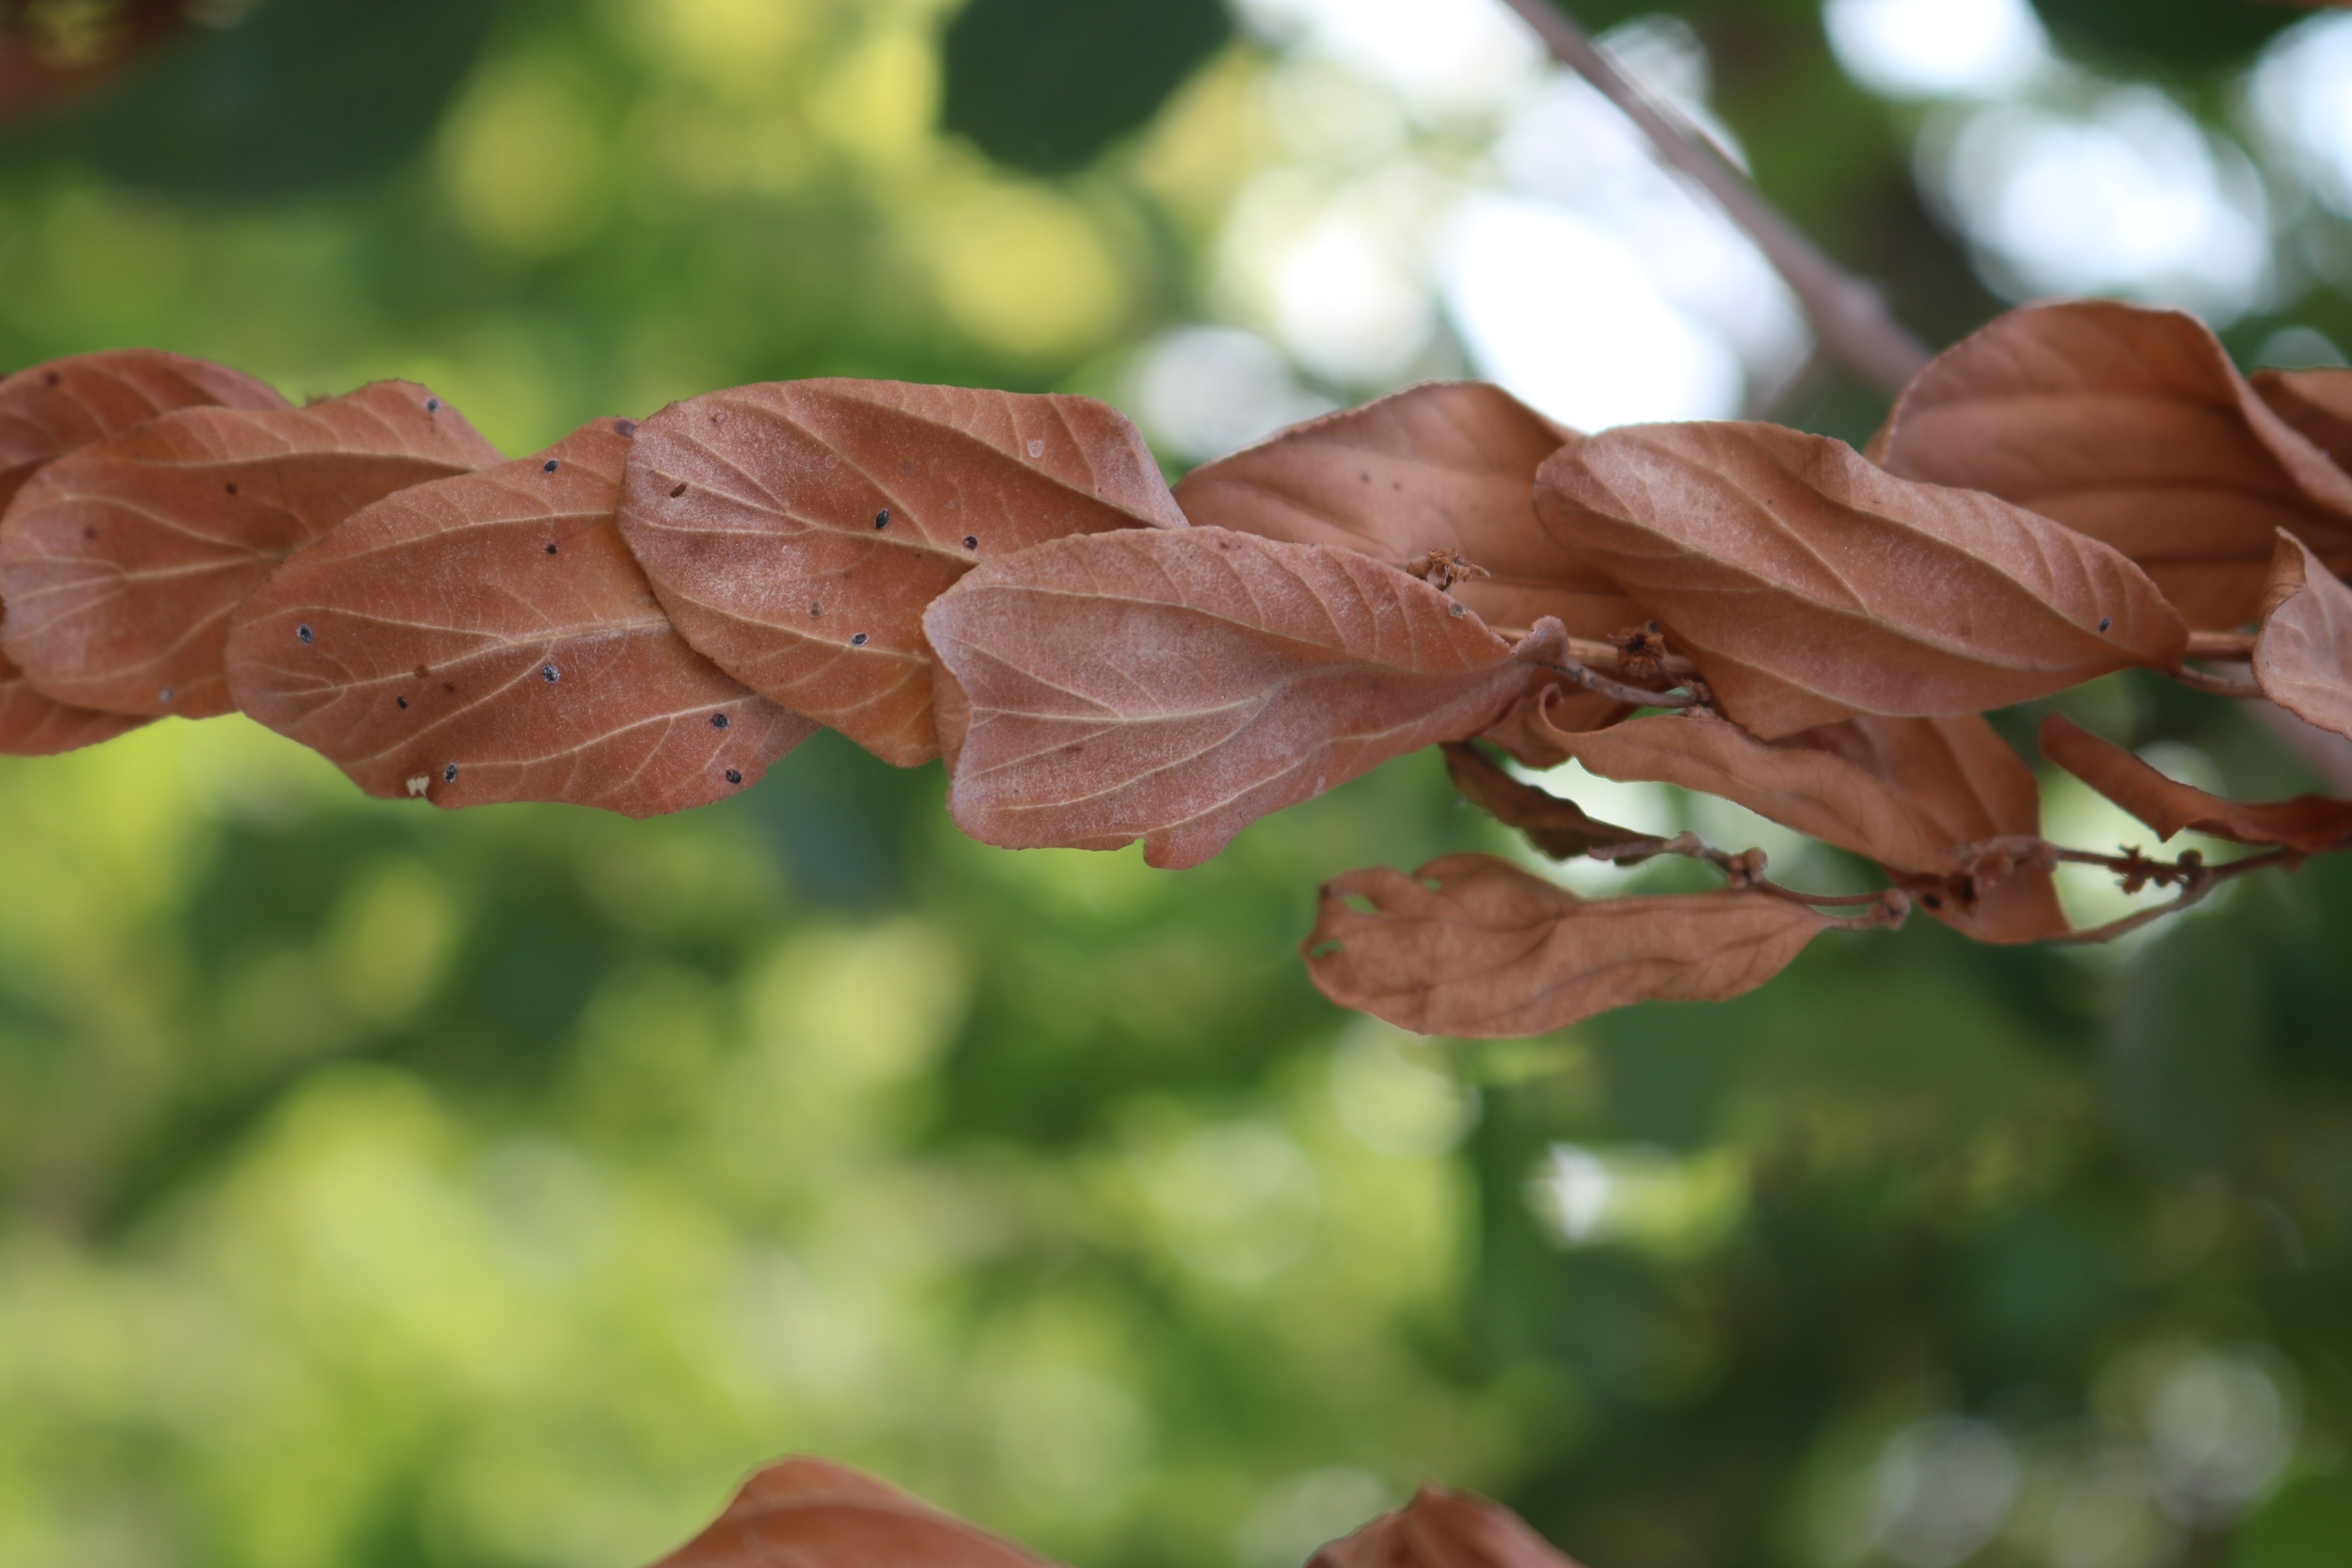
leaf, tree, flora, deciduous, branch, plant, spring, twig, autumn, plant stem, petal